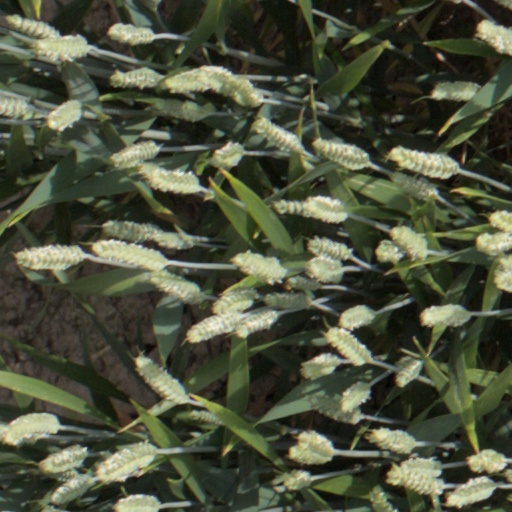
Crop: wheat